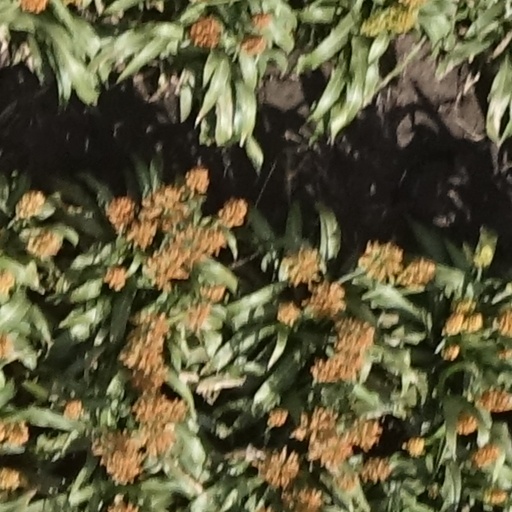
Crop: sorghum